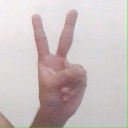
अक्षर: क